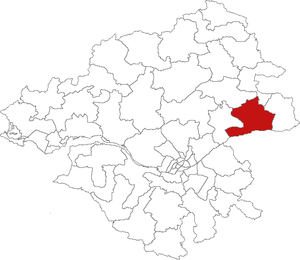
Localisation du canton d'Ancenis sur la carte de la Loire-Atlantique (France)
Le canton d'Ancenis est un canton français situé dans le département de la Loire-Atlantique.